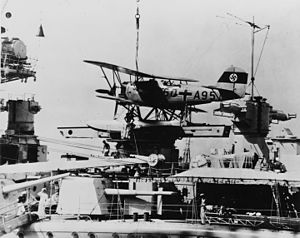
Admiral Scheer (krydser) / Galleri
Admiral Scheer fra den tyske Kriegsmarine under 2. verdenskrig var det andet fartøj af Deutschland-klassen "panserskibe" og søsterskibe til Lützow og Admiral Graf Spee. Den var opkaldt efter admiral Reinhard Scheer og blev søsat 1. april 1933 og sænket mellem 9. og 10. april 1945.